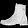
Label: Ankle boot